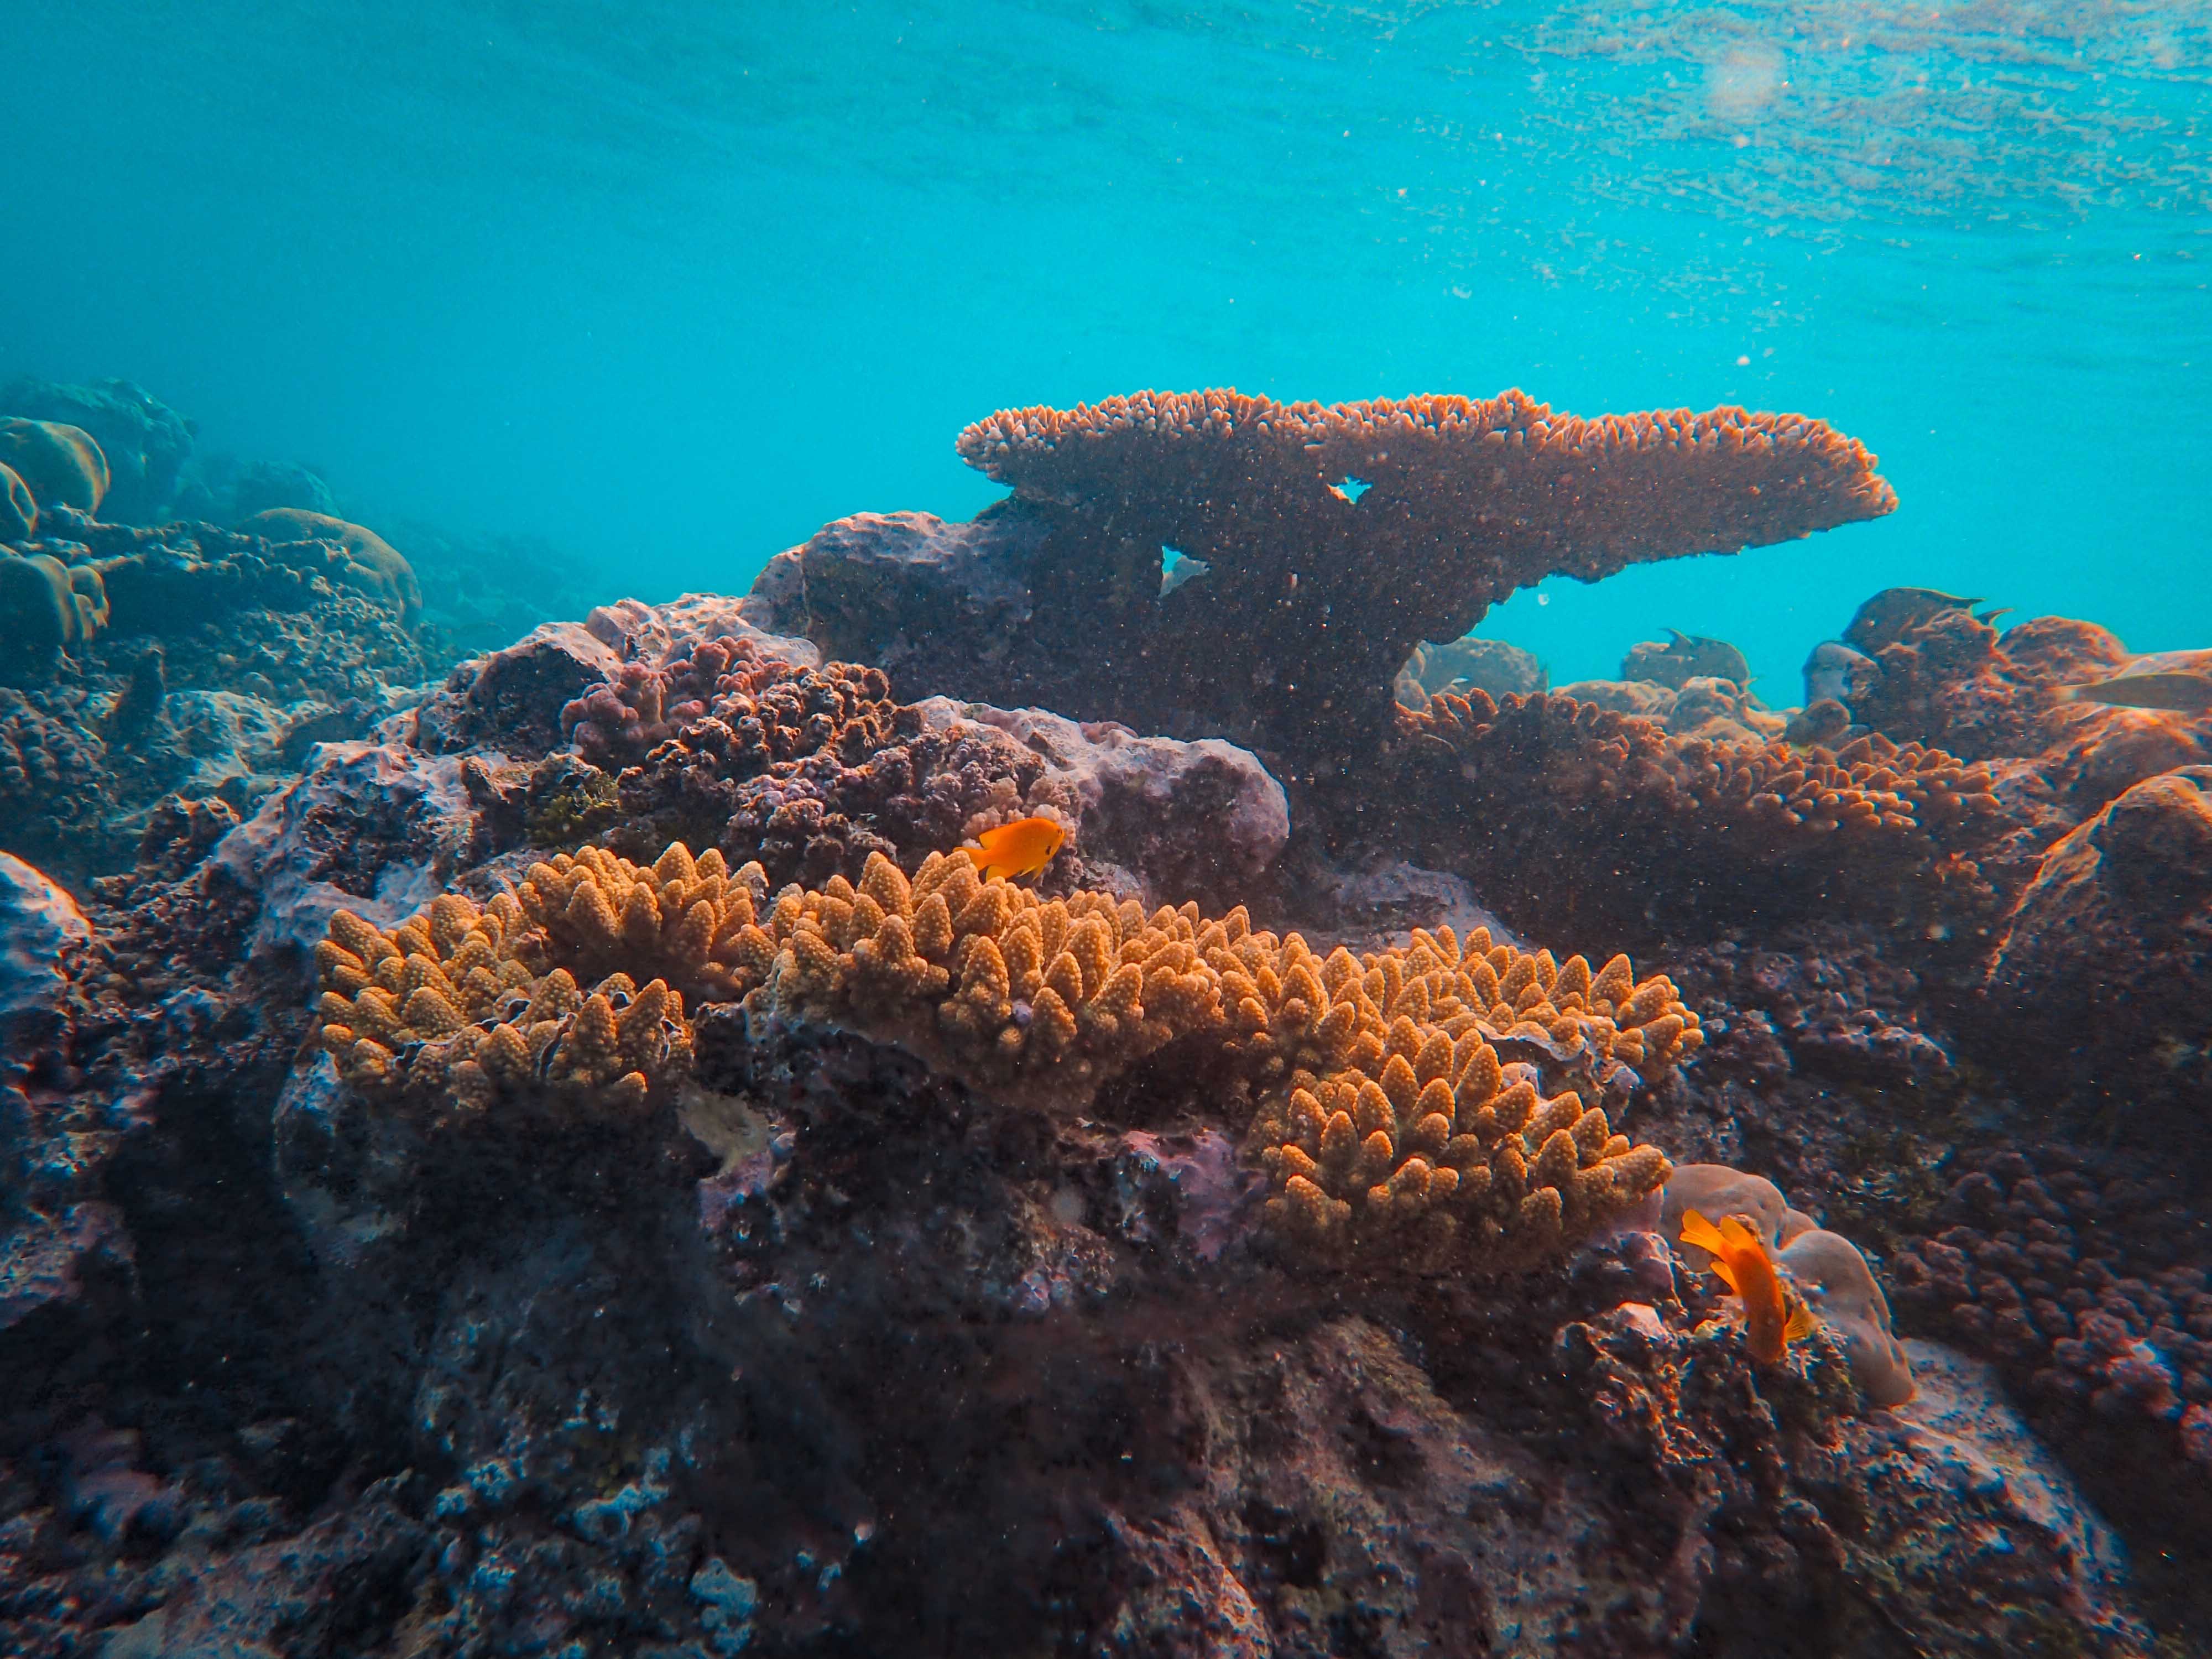
sea, water, plant, vertebrate, natural environment, underwater, fluid, organism, coastal and oceanic landforms, marine biology, coral, landscape, natural landscape, reef, marine invertebrates, stony coral, coral reef, electric blue, cnidaria, wilderness, ocean, rock, invertebrate, algae, wildlife, science, fungus, horizon, liquid